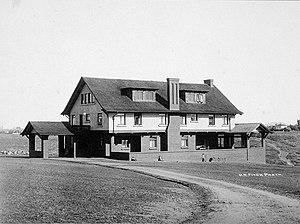
Ceci est la liste des lieux historiques inscrits sur le registre national dans le comté de San Diego en Californie.